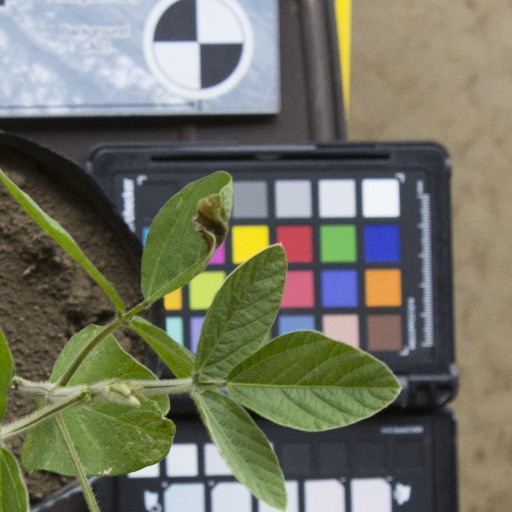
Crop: soybean